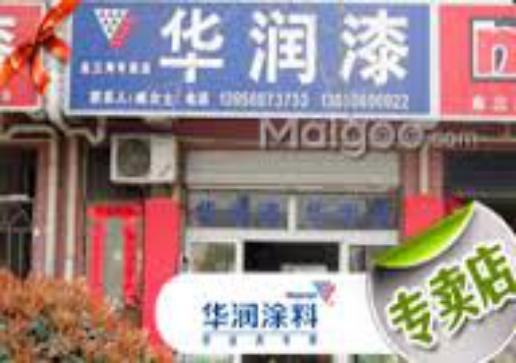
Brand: huarun
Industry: Others